Justice and Equality Movement

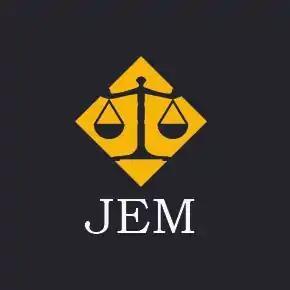

The Justice and Equality Movement (JEM; , "") is an opposition group in Sudan founded by Khalil Ibrahim. Gibril Ibrahim has led the group since January 2012 after the death of Khalil, his brother, in December 2011. The JEM supported the removal of President of Sudan, Omar al-Bashir and nation-wide government reform.